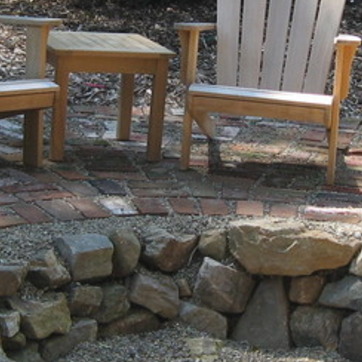
Material: brick